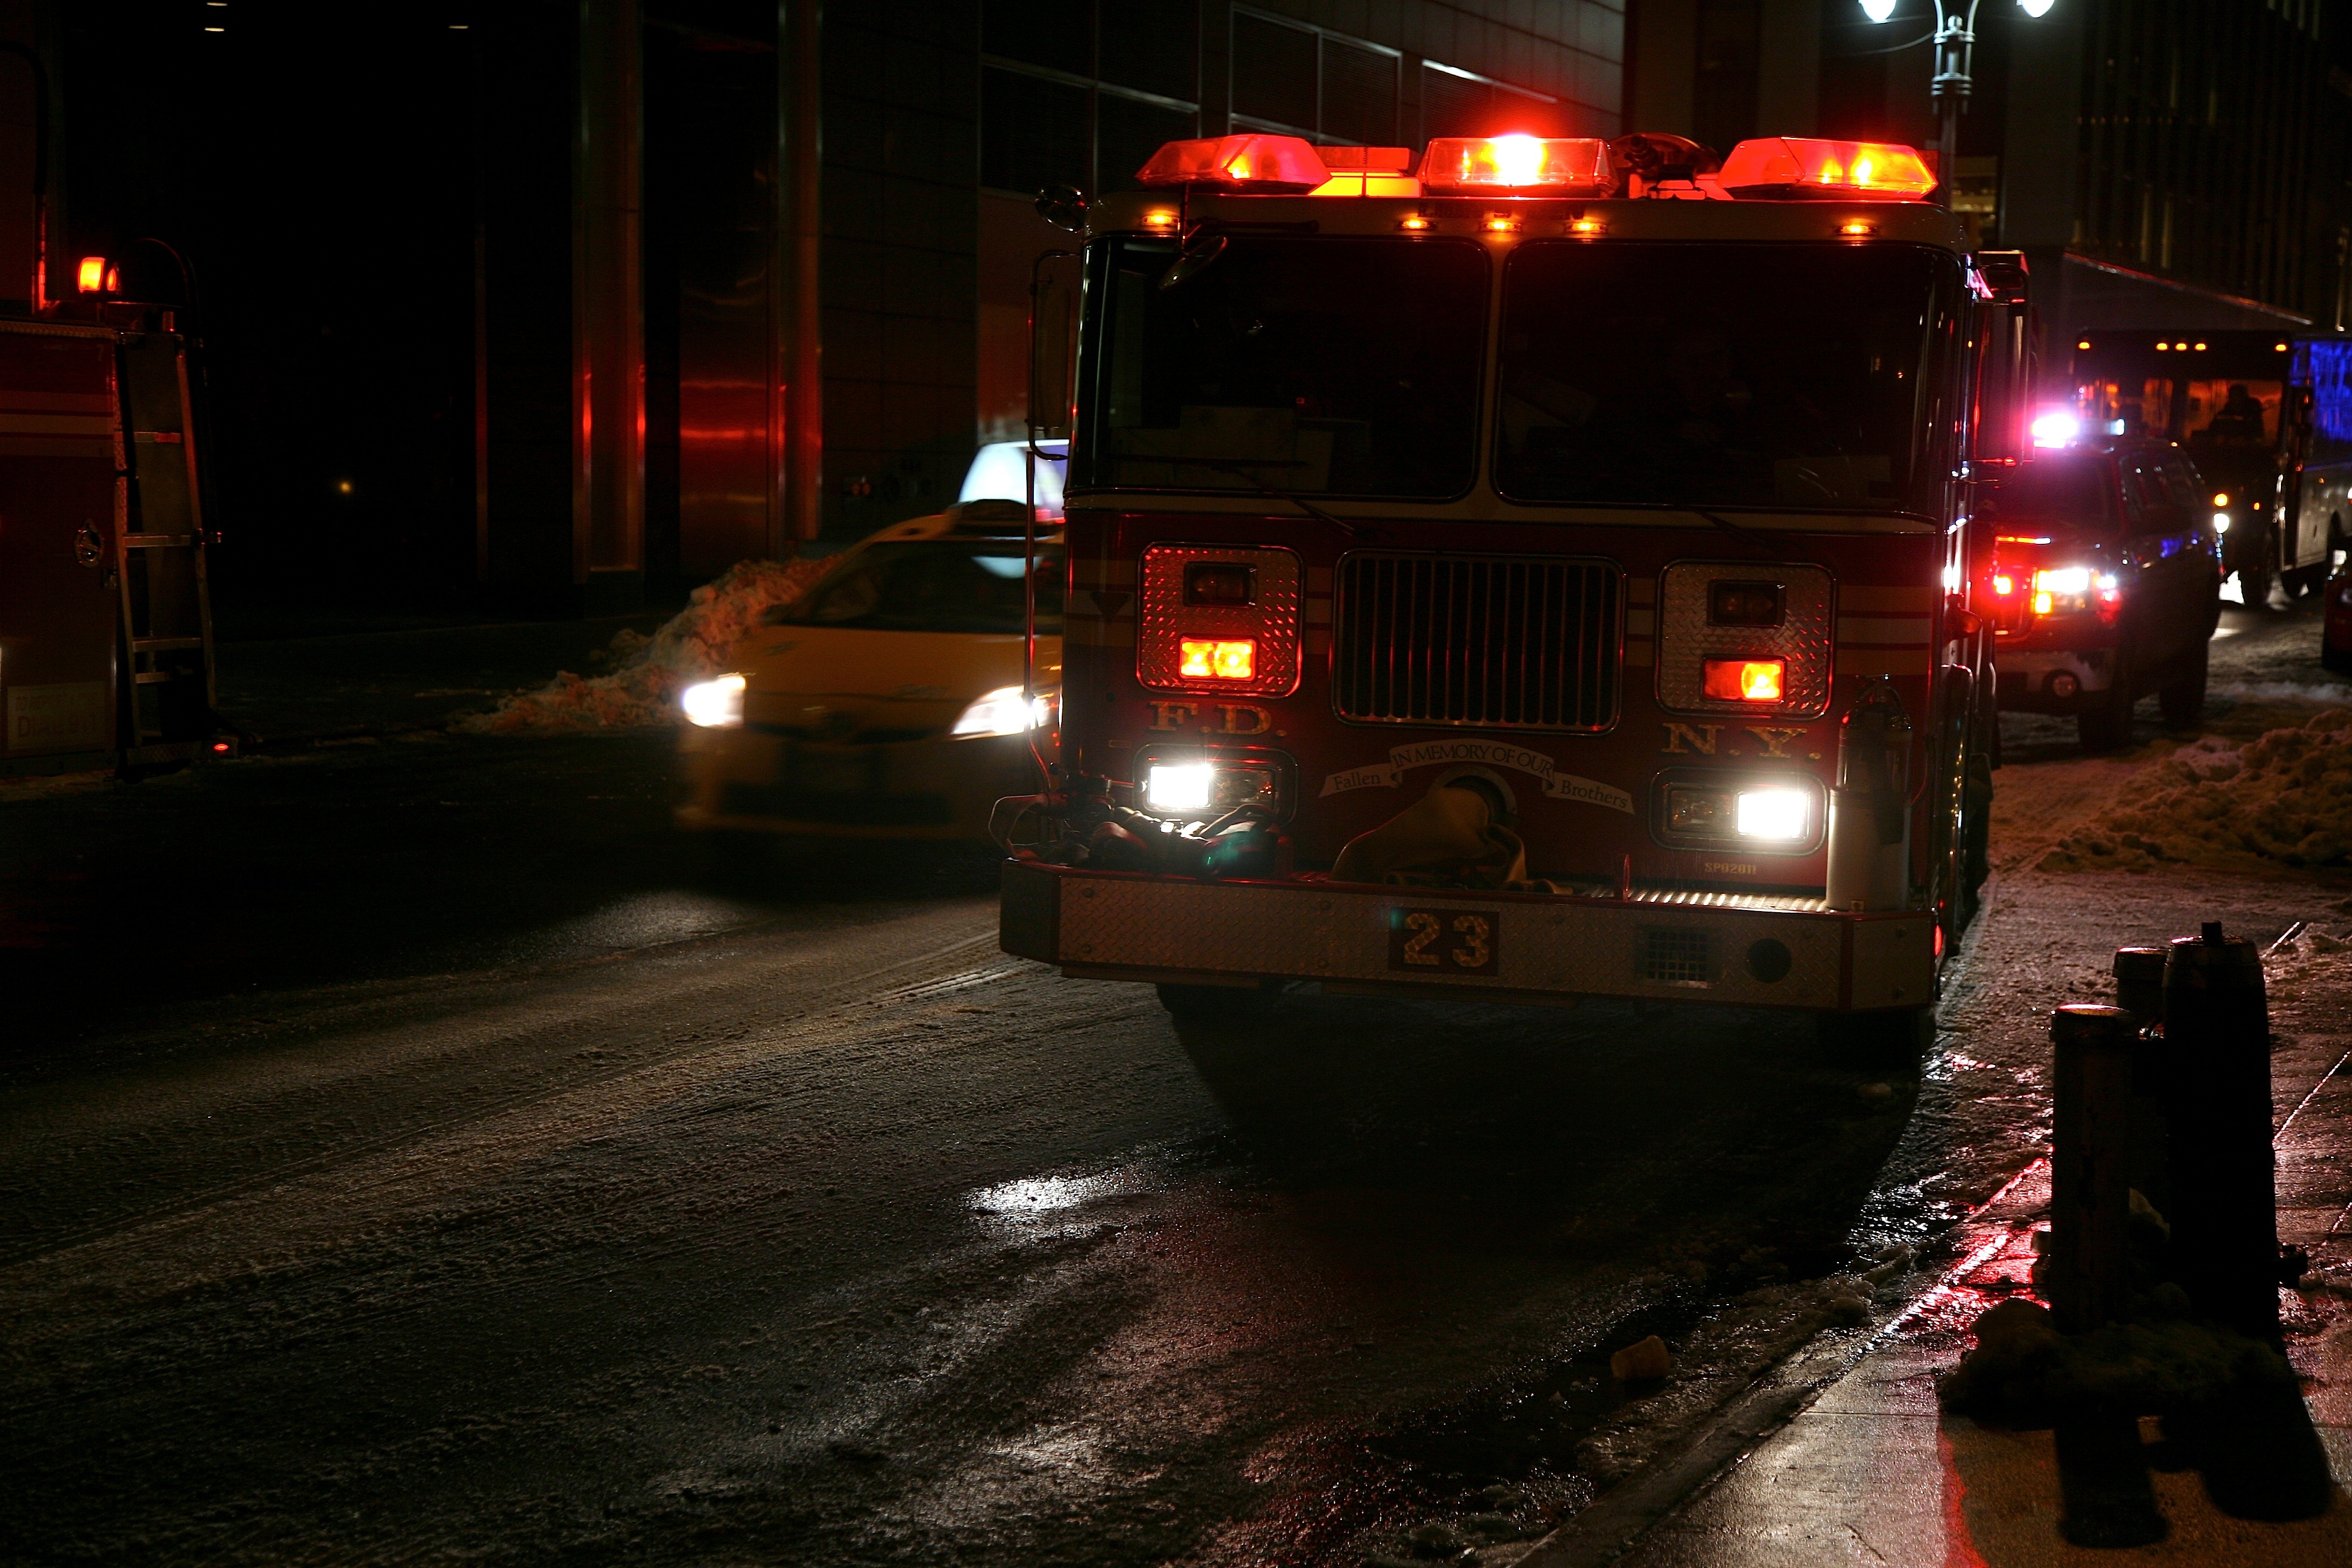
light, night, manhattan, evening, truck, vehicle, nyc, fire, darkness, lighting, newyork, newyorkcity, engine, ny, canon5d, midtown, theaterdistrict, fireman, fdny, screenshot, canonef24105mmf4lisusm, pompier, seagrave